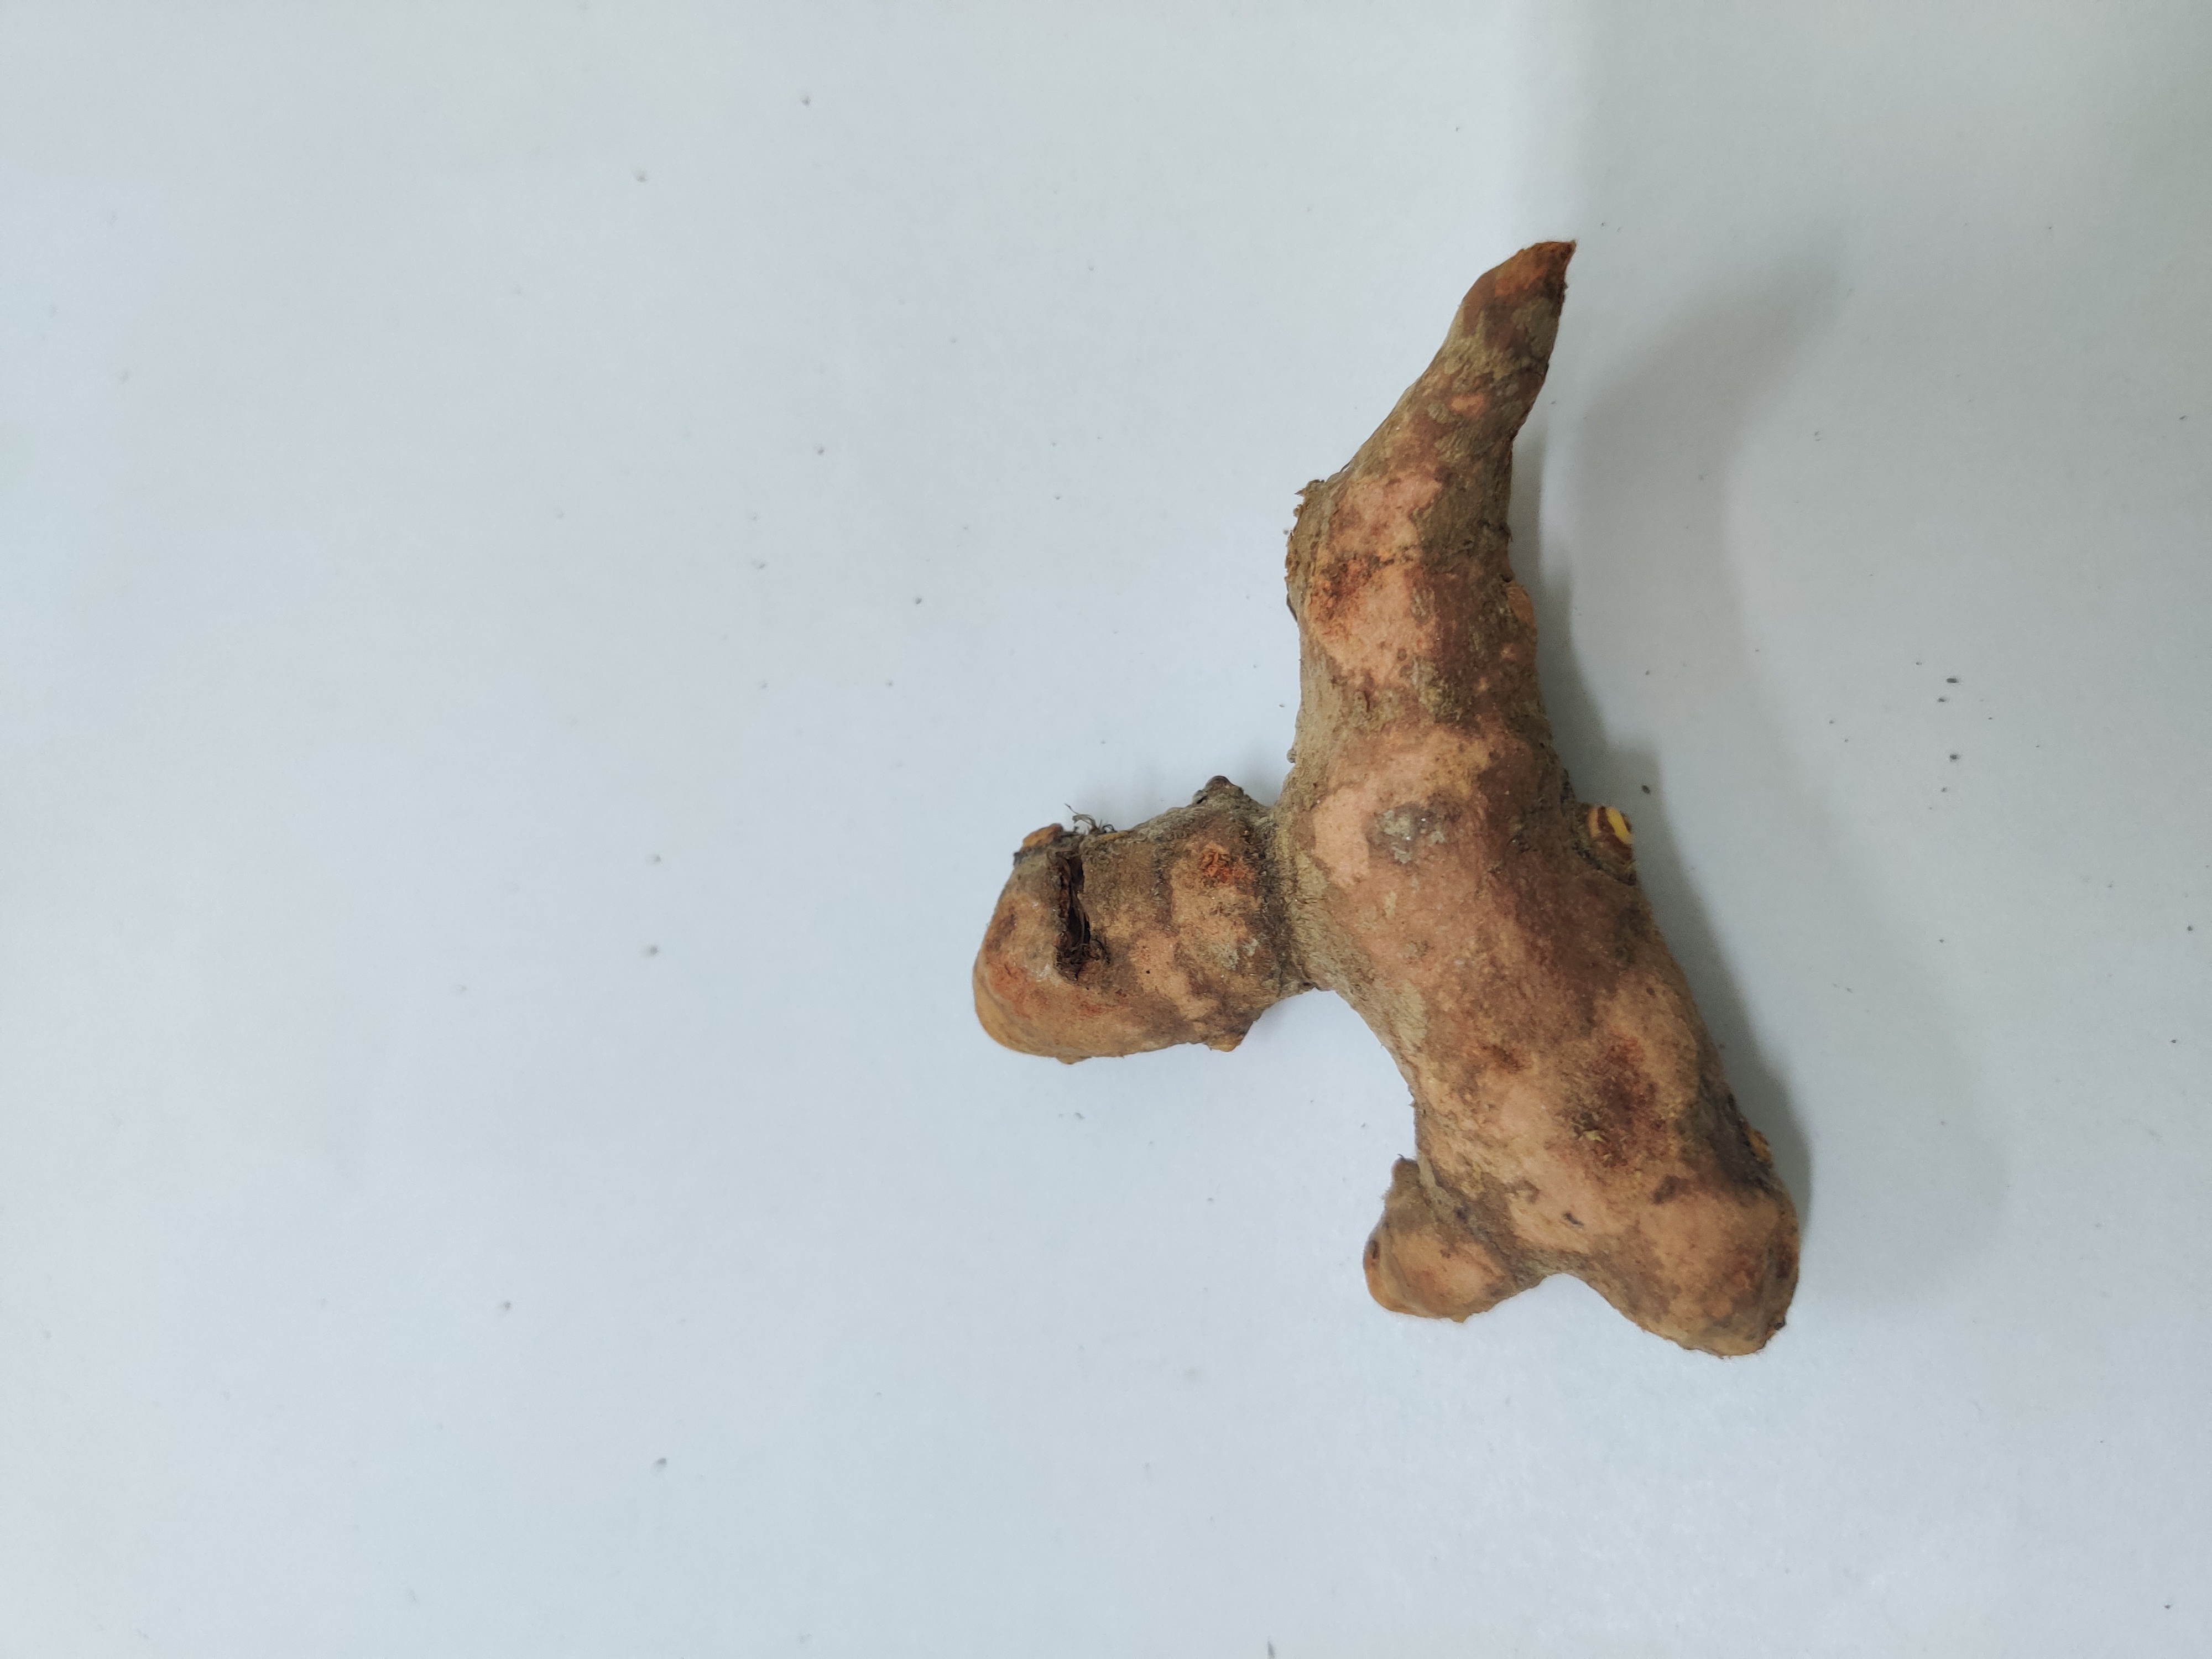
Crop: Turmeric
Condition: Severely Damaged